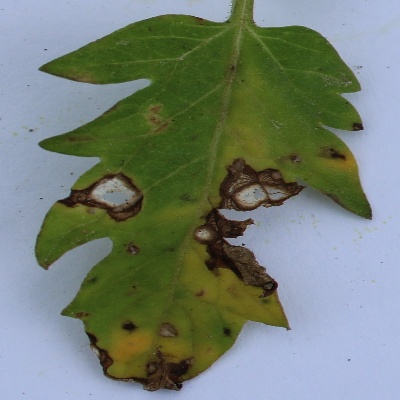
Crop: Tomato
Condition: leaf blight